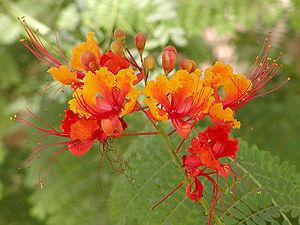
La mythologie chibcha désigne les croyances précolombiennes de la culture chibcha, concernant les origines du monde.
La flore en Colombie se caractérise par une biodiversité importante, avec le taux le plus élevé d'espèces par unité de surface à travers le monde. Plus de 130 000 espèces ont été signalées sur le territoire colombien.
La famille des Caesalpiniaceae est une ancienne famille de l'ordre des Fabales. Cette famille existait dans la classification classique de Cronquist.
La sous-famille des Caesalpinioideae est une des trois sous-familles de la famille des Fabaceae. Cette sous-famille n'existait pas en classification classique, qui élevait encore ce groupe au rang de la famille des Caesalpiniaceae.